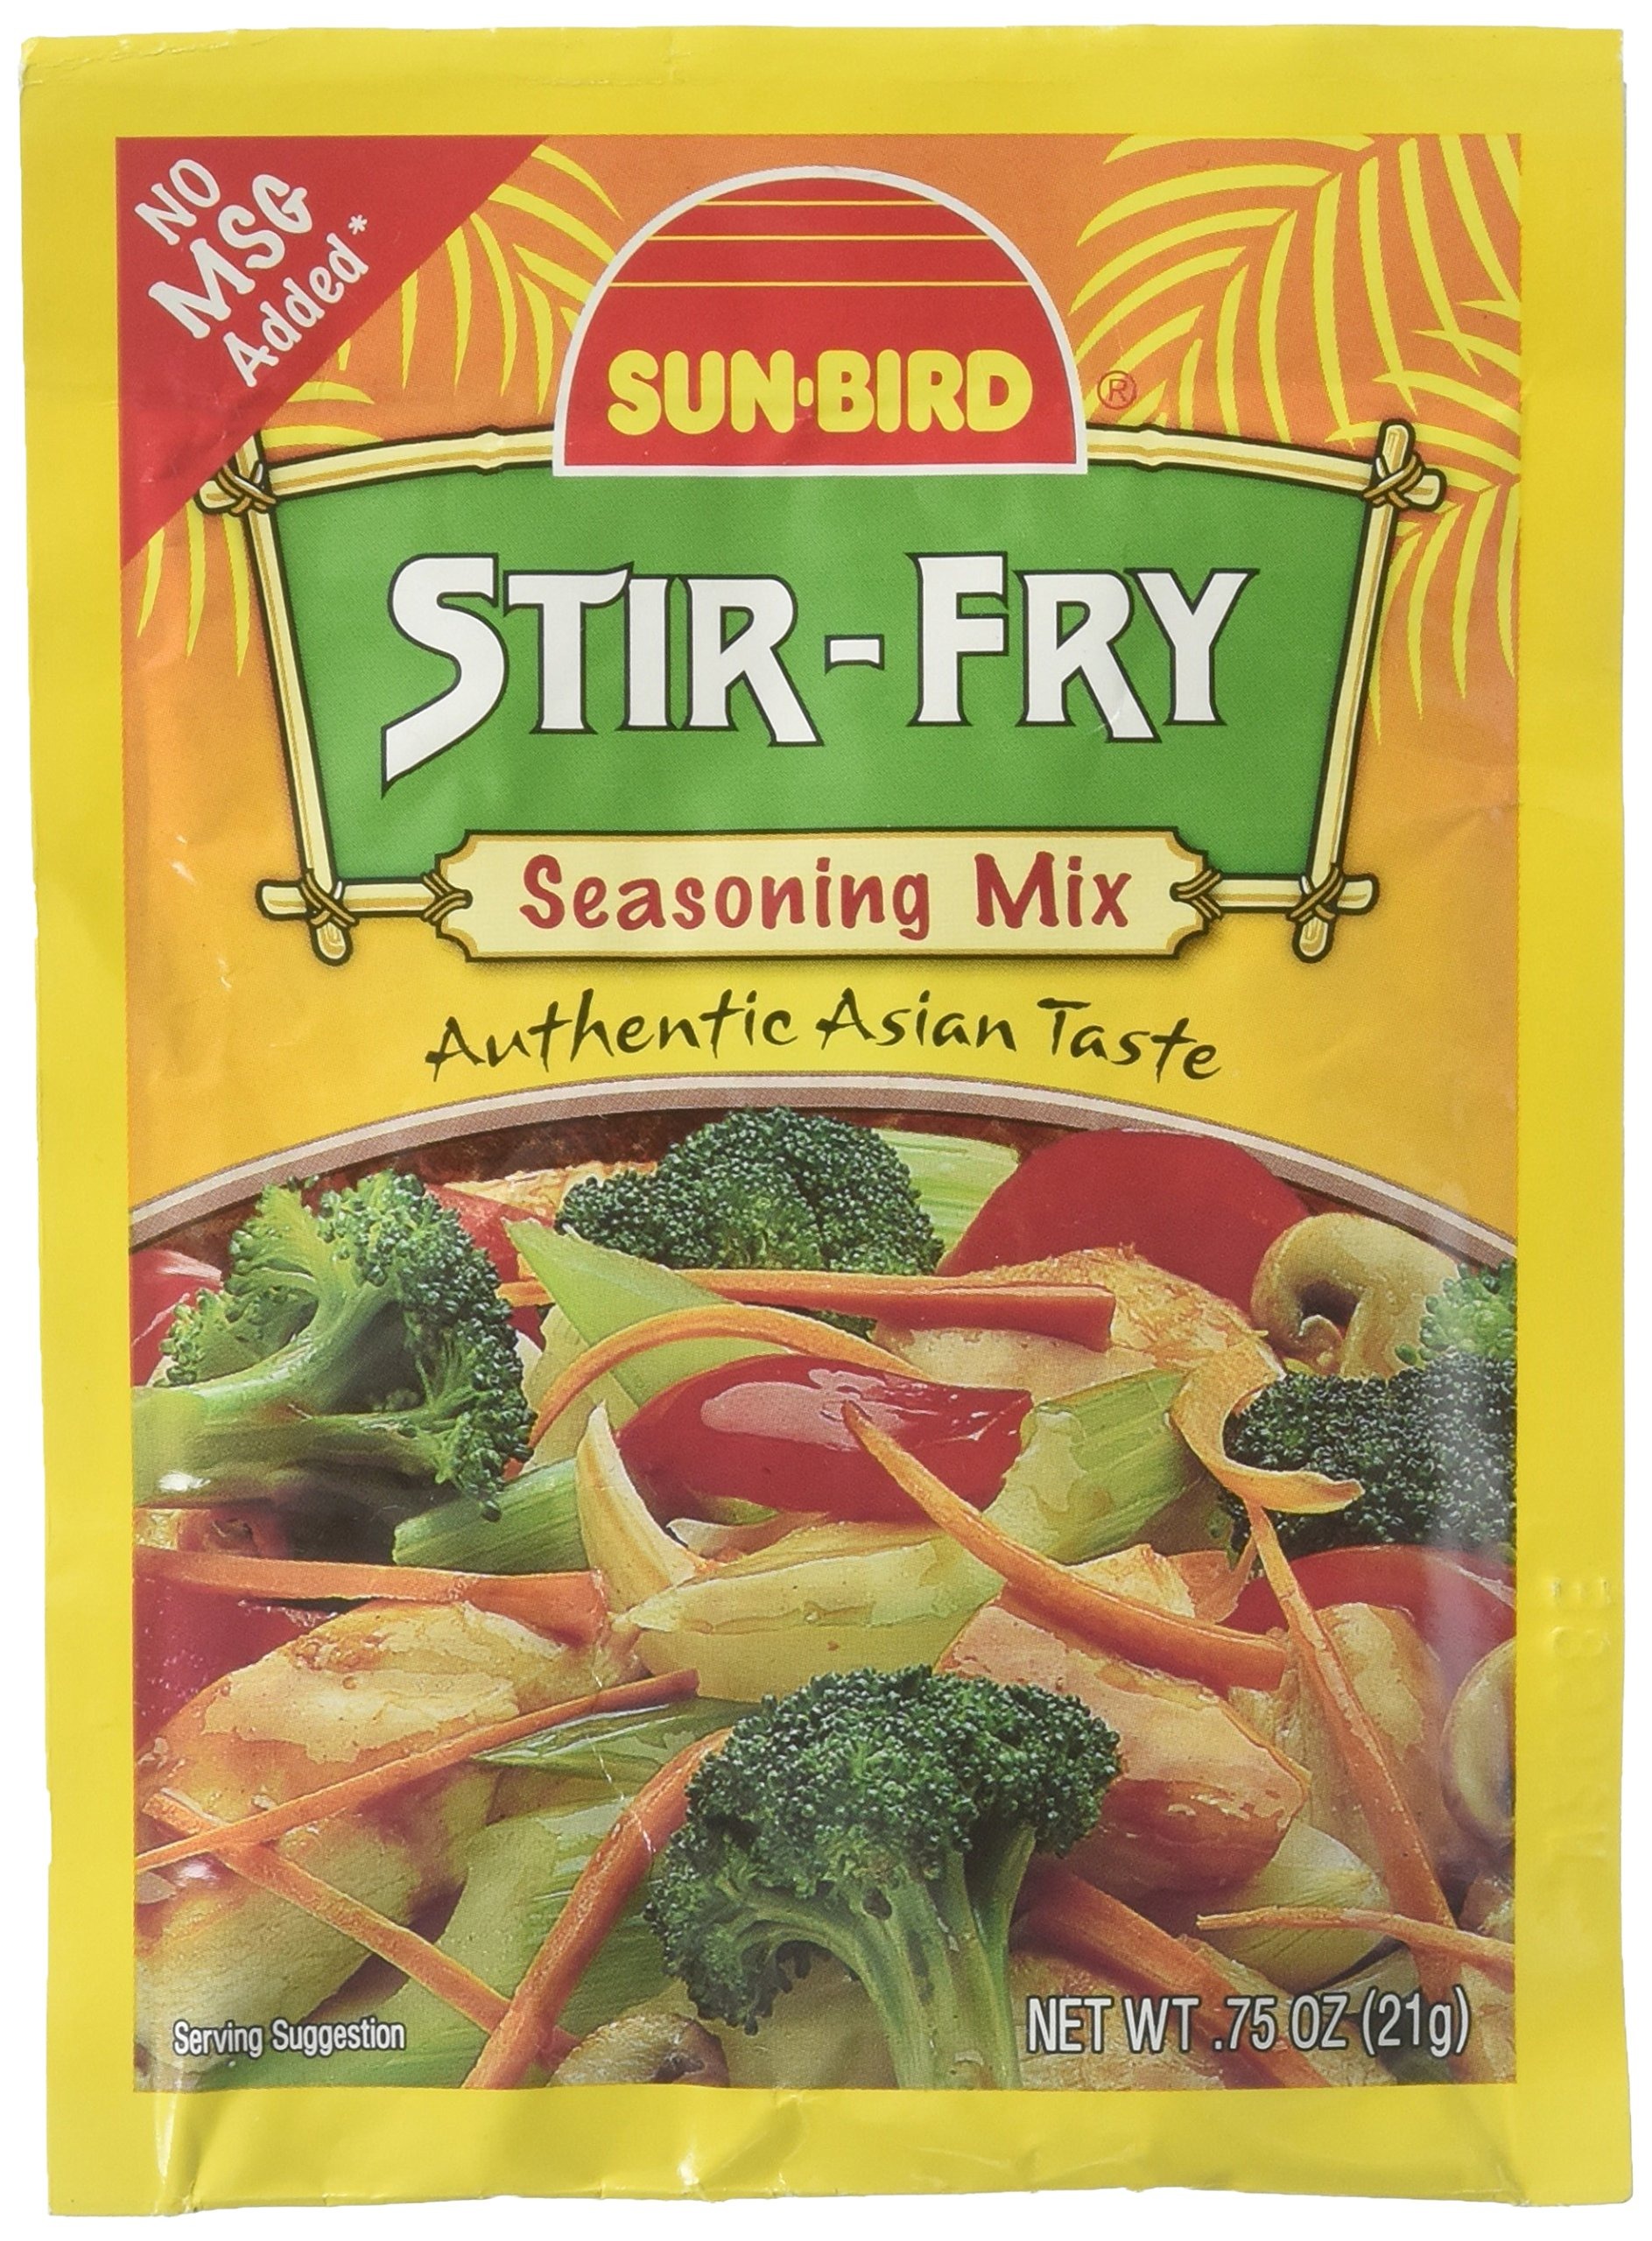
Item Name: Sun Bird Stir Fry Mix - 0.75 oz
Bullet Point: Sun Bird
Value: 0.75
Unit: Ounce

Price: 1.115